The Cabin and Parlor; or, Slaves and Masters

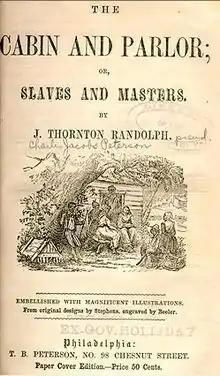
Title page from the first edition of 1852

The Cabin and Parlor; or, Slaves and Masters is an 1852 novel by Charles Jacobs Peterson, writing under the pseudonym J. Thornton Randolph.